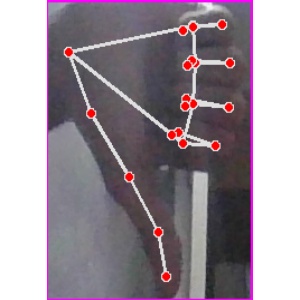
अक्षर: फ